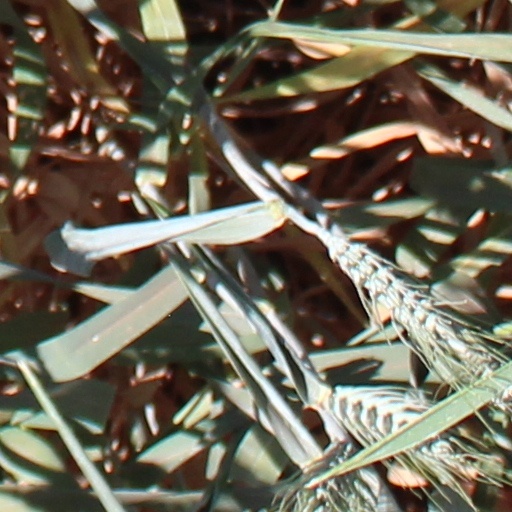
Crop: wheat